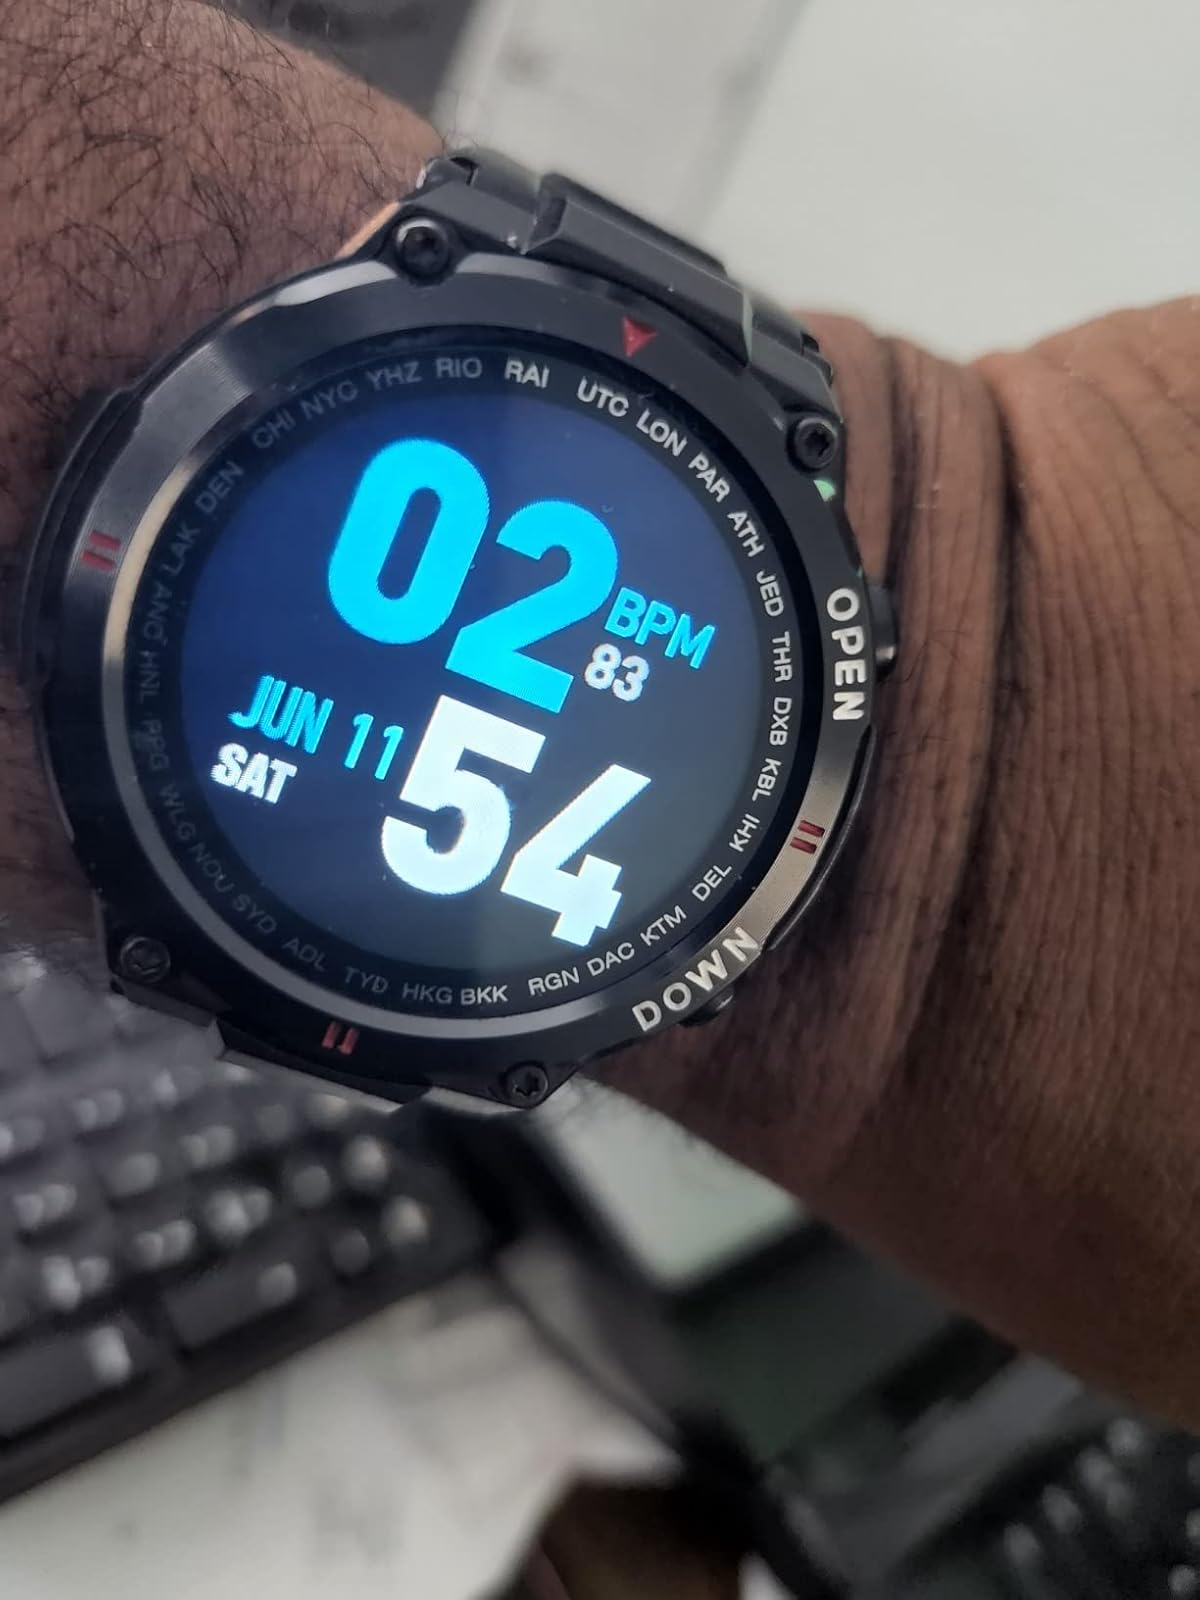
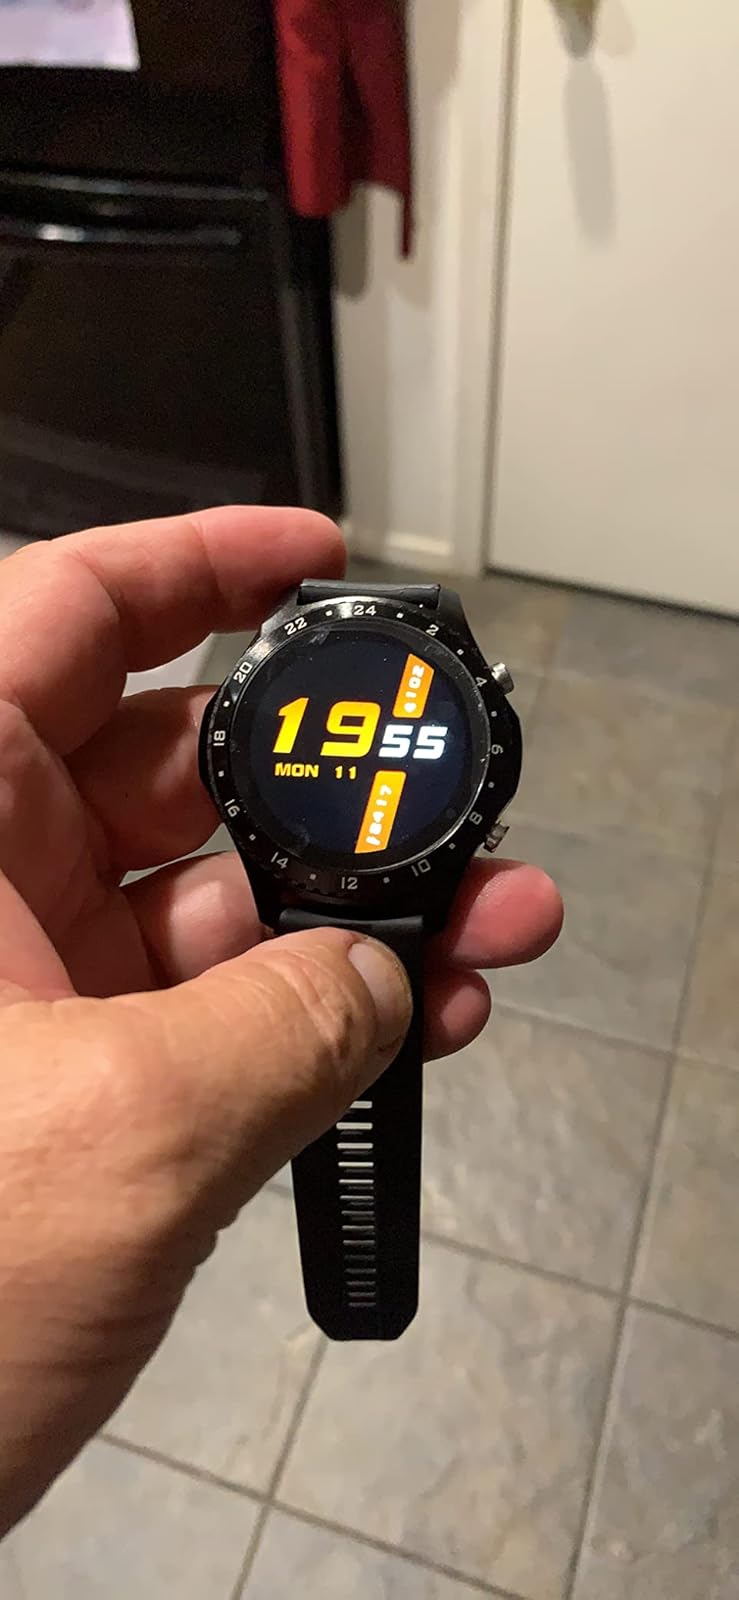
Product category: smartwatch
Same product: no